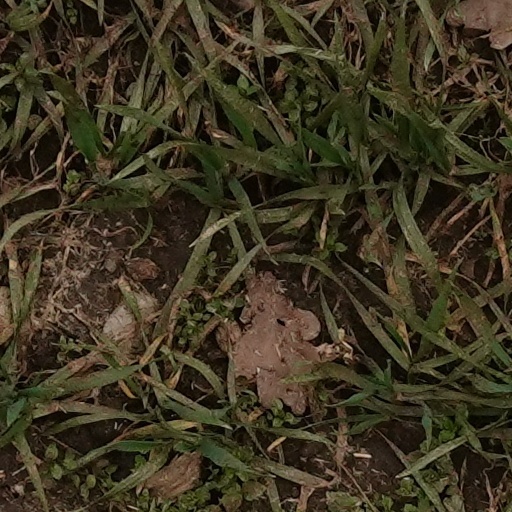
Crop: wheat